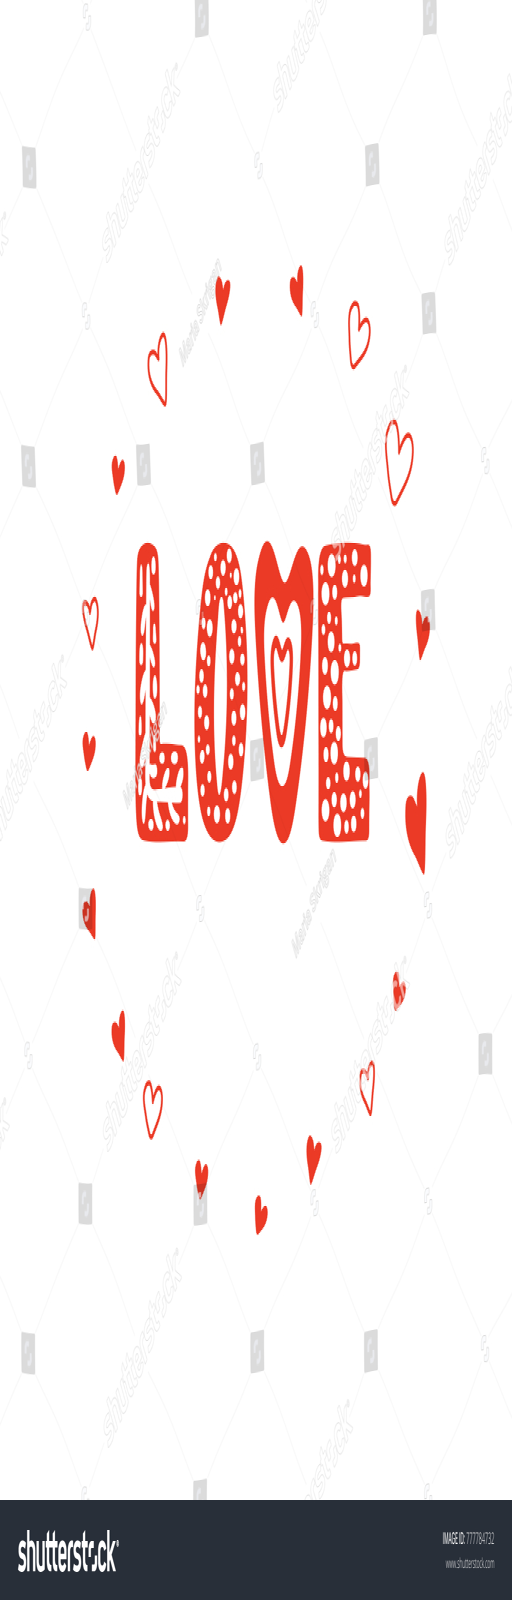
hand drawn cute quote in a round frame of hearts .